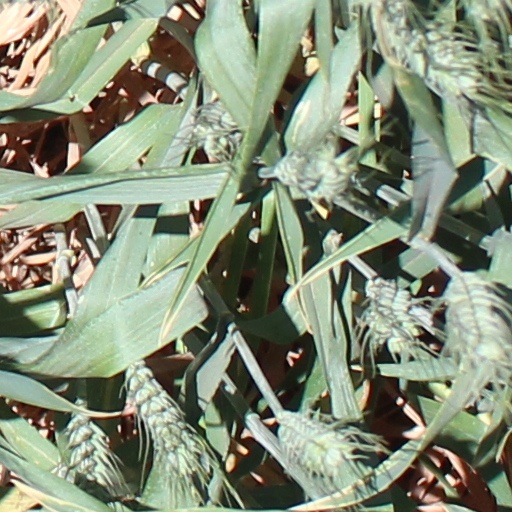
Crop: wheat